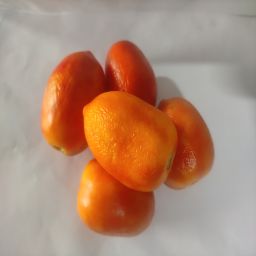
Crop: Tomato
Quality: Ripe